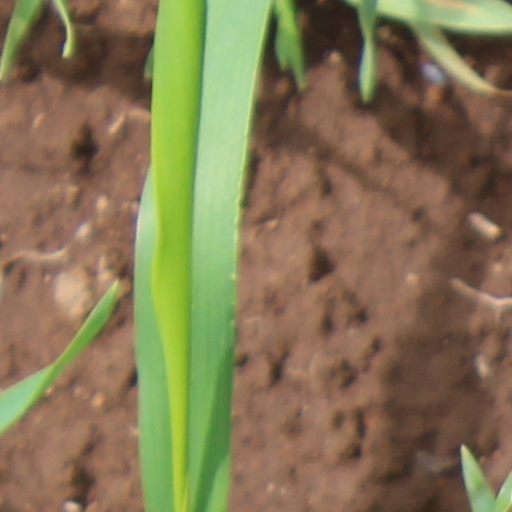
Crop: wheat